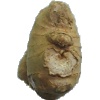
Label: Ginger Root 1